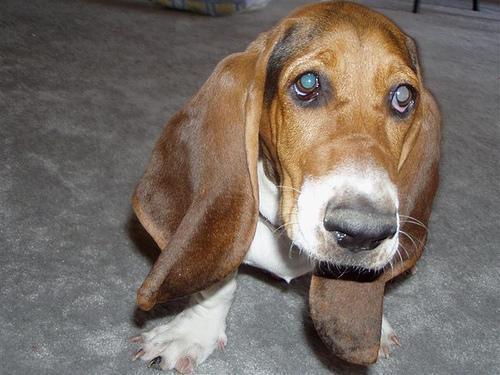
basset